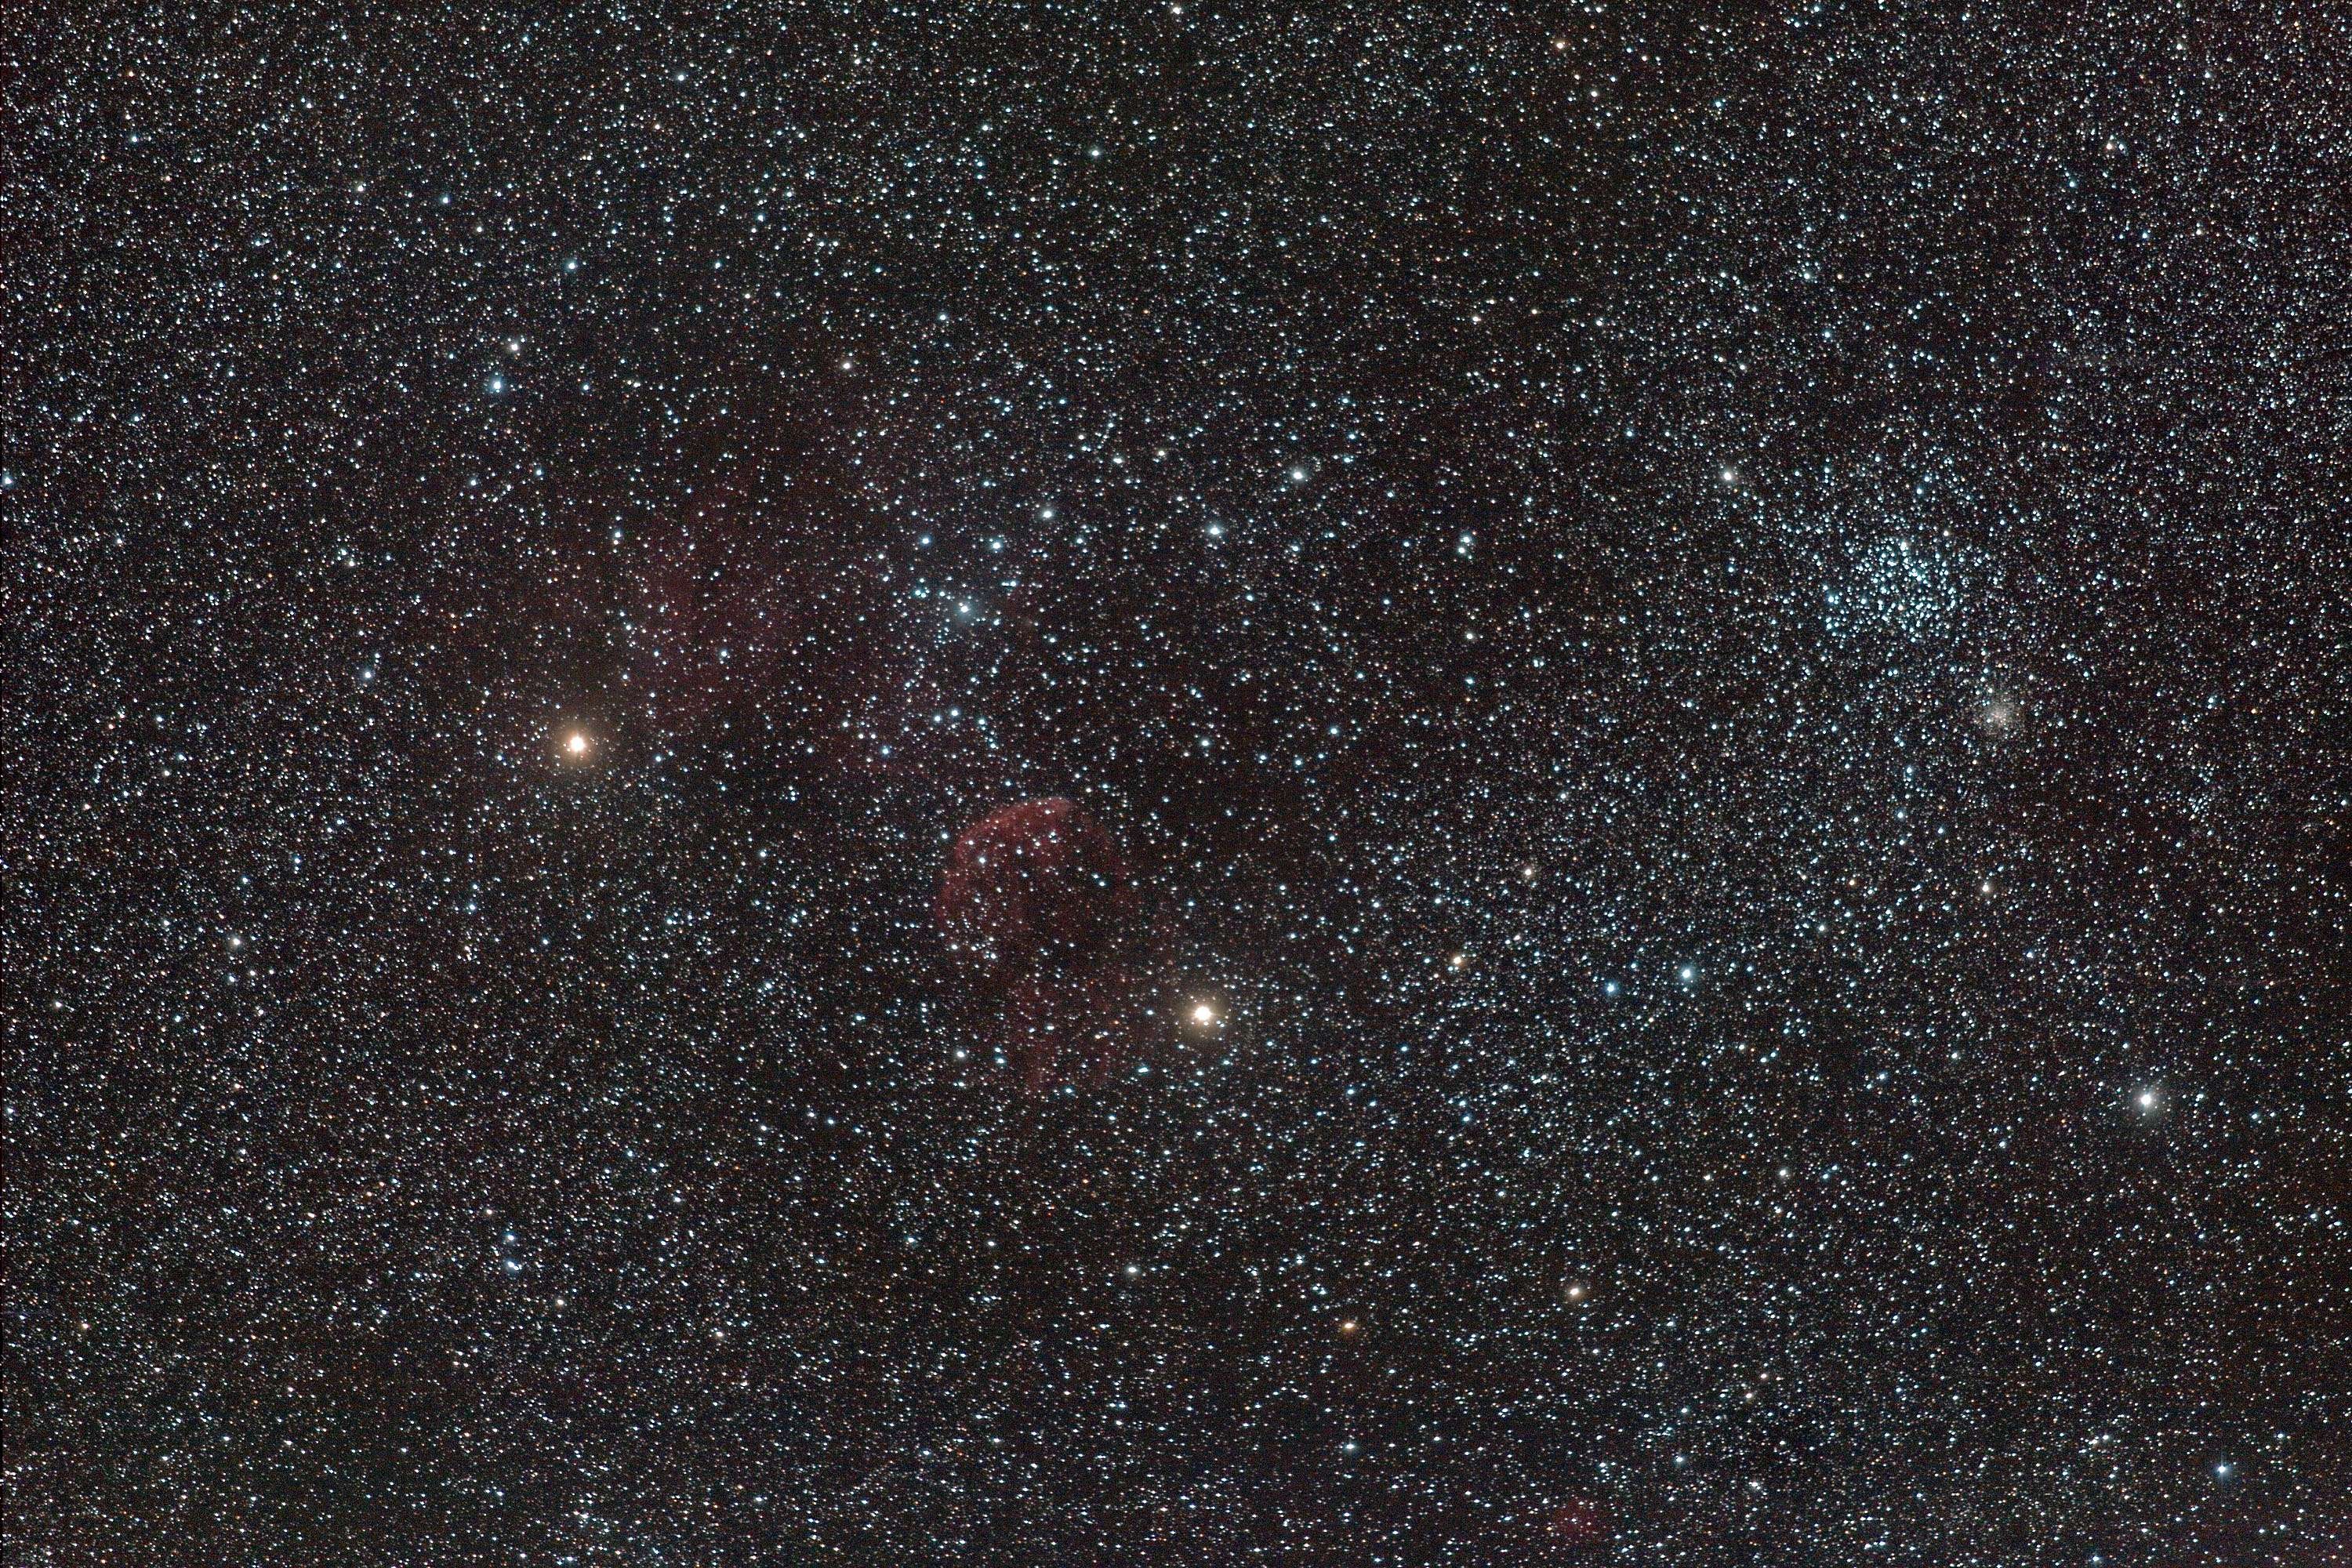
sky, night, star, milky way, atmosphere, dark, black, galaxy, nebula, outer space, astronomy, astronomical object